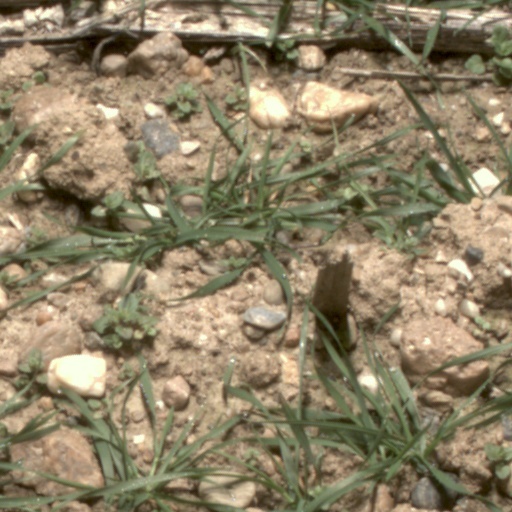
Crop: wheat